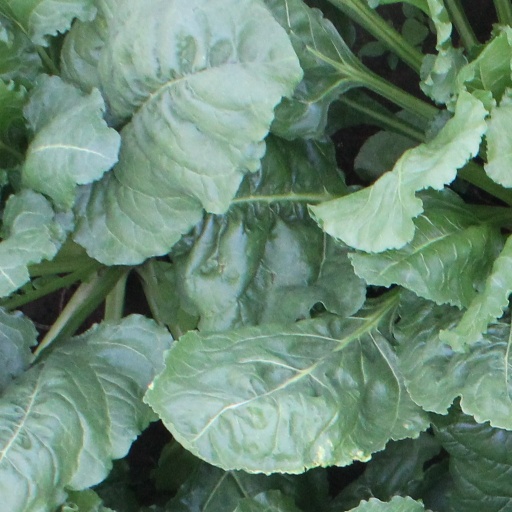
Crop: sugar beet